Graphics and Calligraphy Office

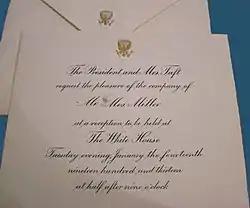
An engraved White House invitation during the administration of William Howard Taft showing the now classic combination of copper plate round hand and the Seal of the President.

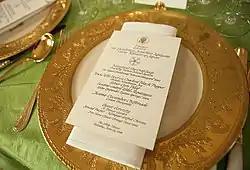
A calligraphed menu for a state dinner.

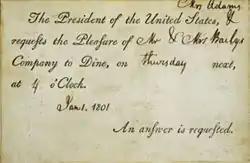
One of the earliest White House invitations – to a January 1801 dinner. A portion of the invitation was preprinted and then completed by writing in the event, date, and guests' names, in this case by First Lady Abigail Adams.

The Graphics and Calligraphy Office (GCO) is a unit of the Social Office at the White House, the official residence of the president of the United States. Located in the East Wing, the Graphics and Calligraphy Office coordinates and produces all non-political social invitations, place cards, presidential proclamations, letters patent, military commissions, and official greetings.